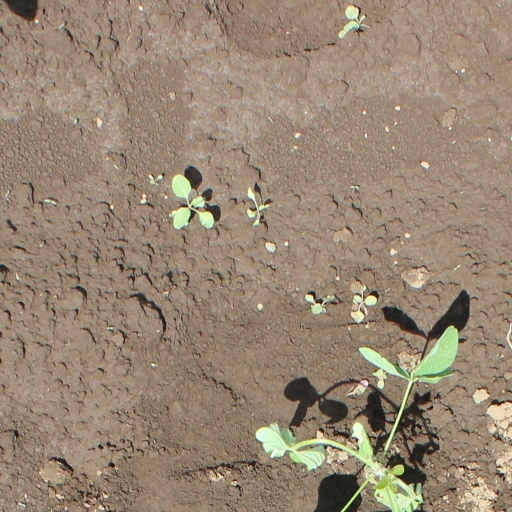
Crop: soybean